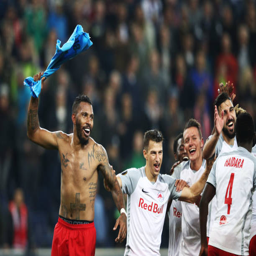
football player celebrates victory after the group i match .